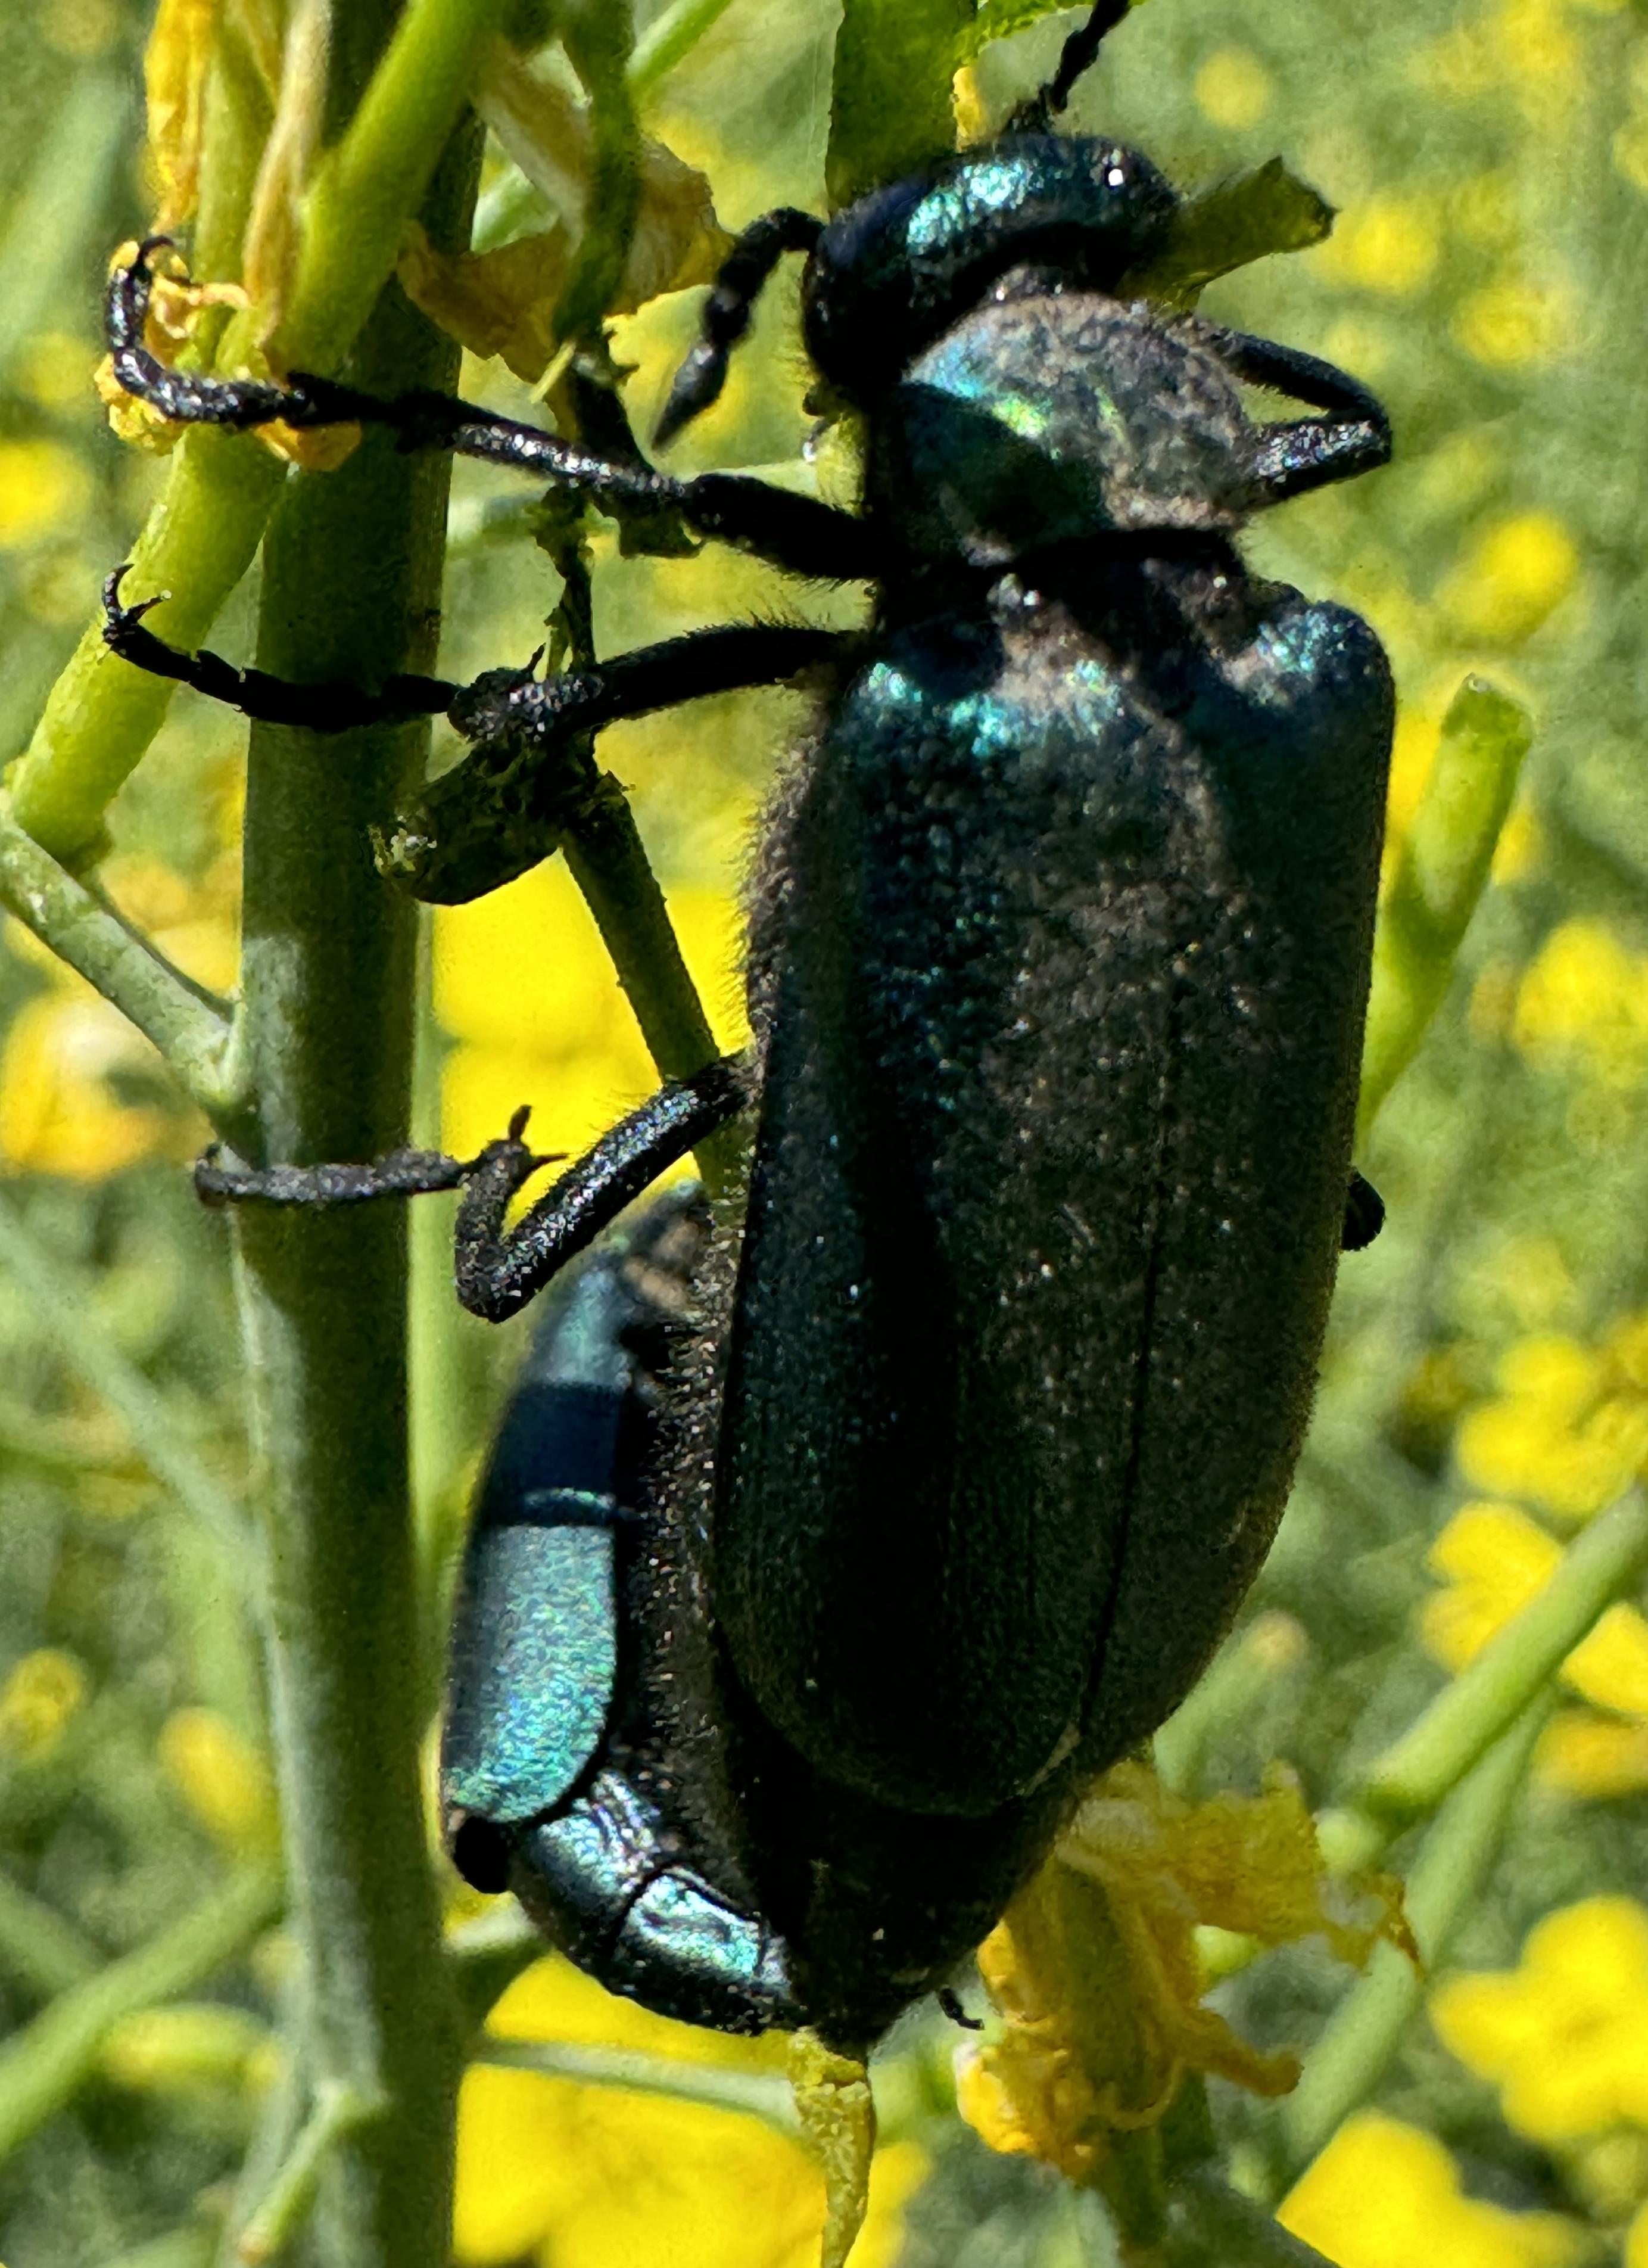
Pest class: occasional_pest